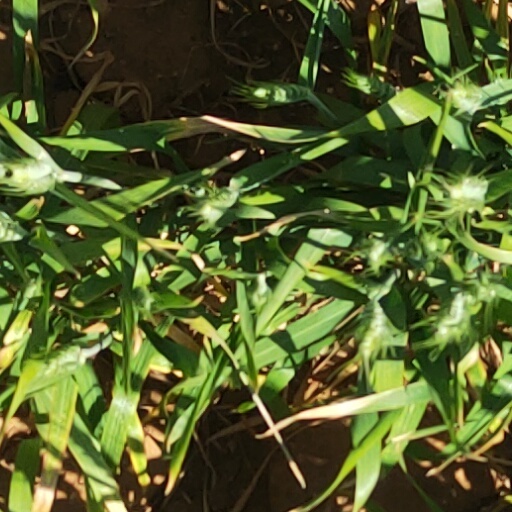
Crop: wheat